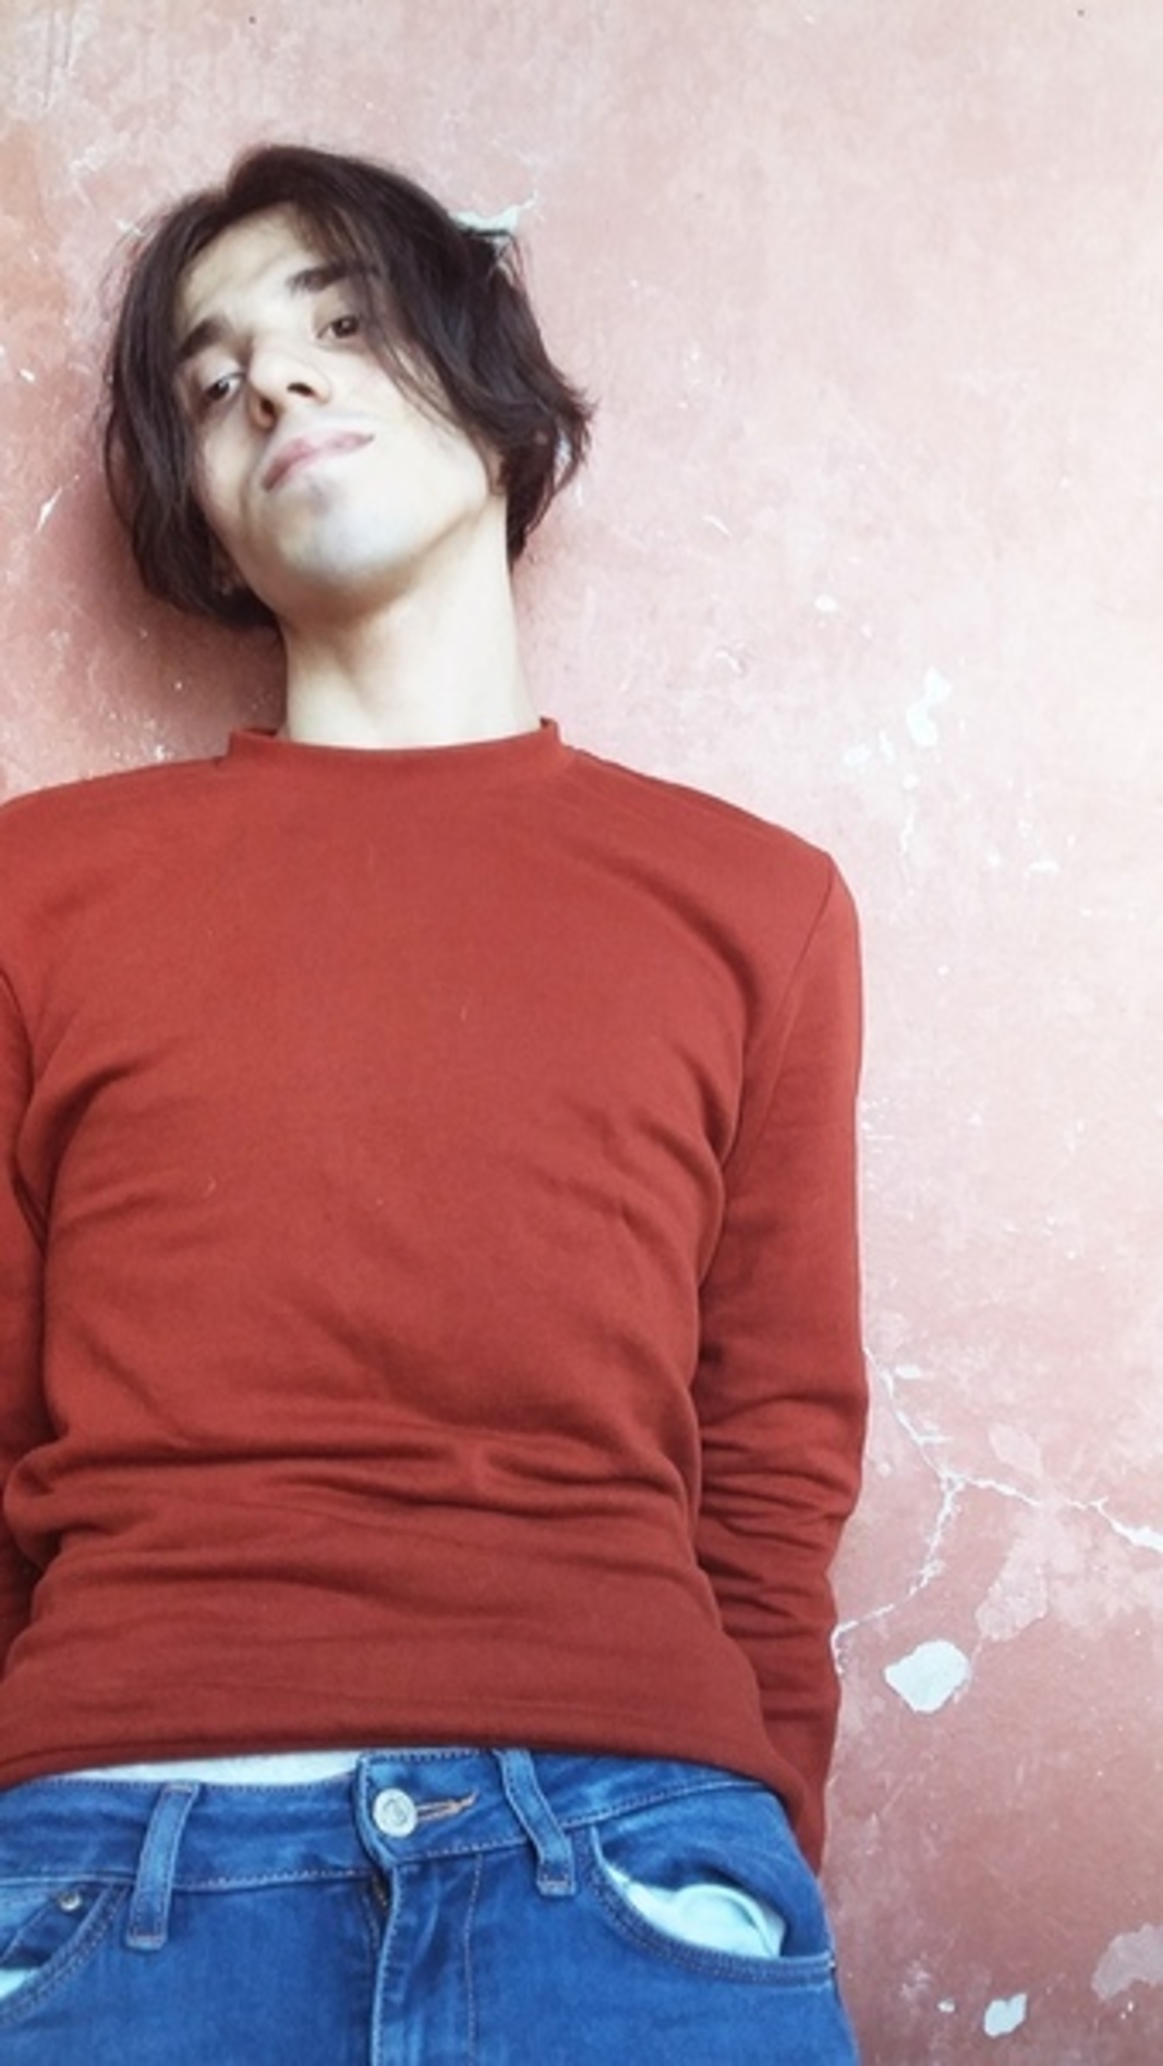
model, forehead, hair, jeans, joint, lip, chin, outerwear, shoulder, arm, mouth, white, human body, street fashion, neck, flash photography, jaw, sleeve, textile, gesture, grey, waist, beard, t shirt, cool, black hair, red, chest, trunk, long hair, magenta, electric blue, denim, sportswear, brown hair, eyewear, facial hair, pattern, flesh, pocket, top, portrait photography, portrait, photo shoot, selfie, fun, sitting